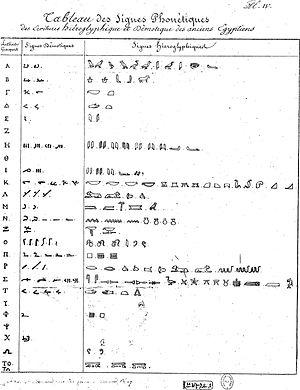
Lettre à M. Dacier relative à l'alphabet des hiéroglyphes phonétiques, page 57